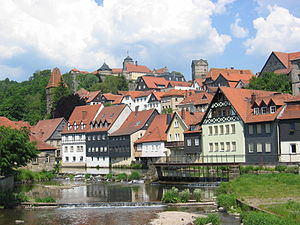
Kronach
Kronach set fra Hasslach op mod Festung Rosenberg
Kronach er administrationsby i Landkreises Kronach i Oberfranken, i den tyske delstat Bayern.